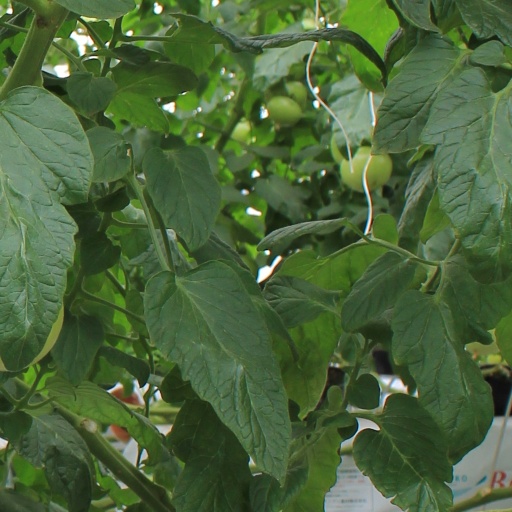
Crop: tomato